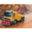
Label: truck